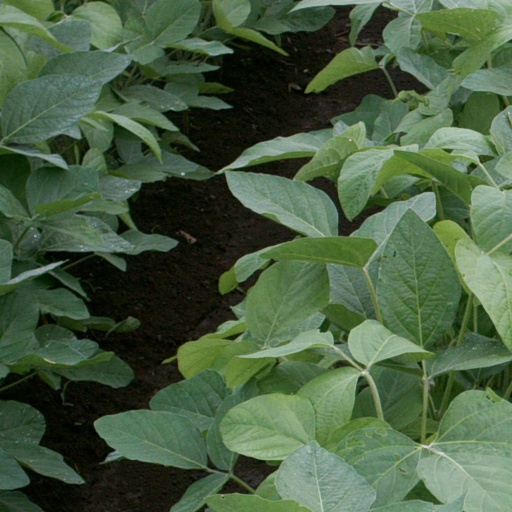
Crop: soybean